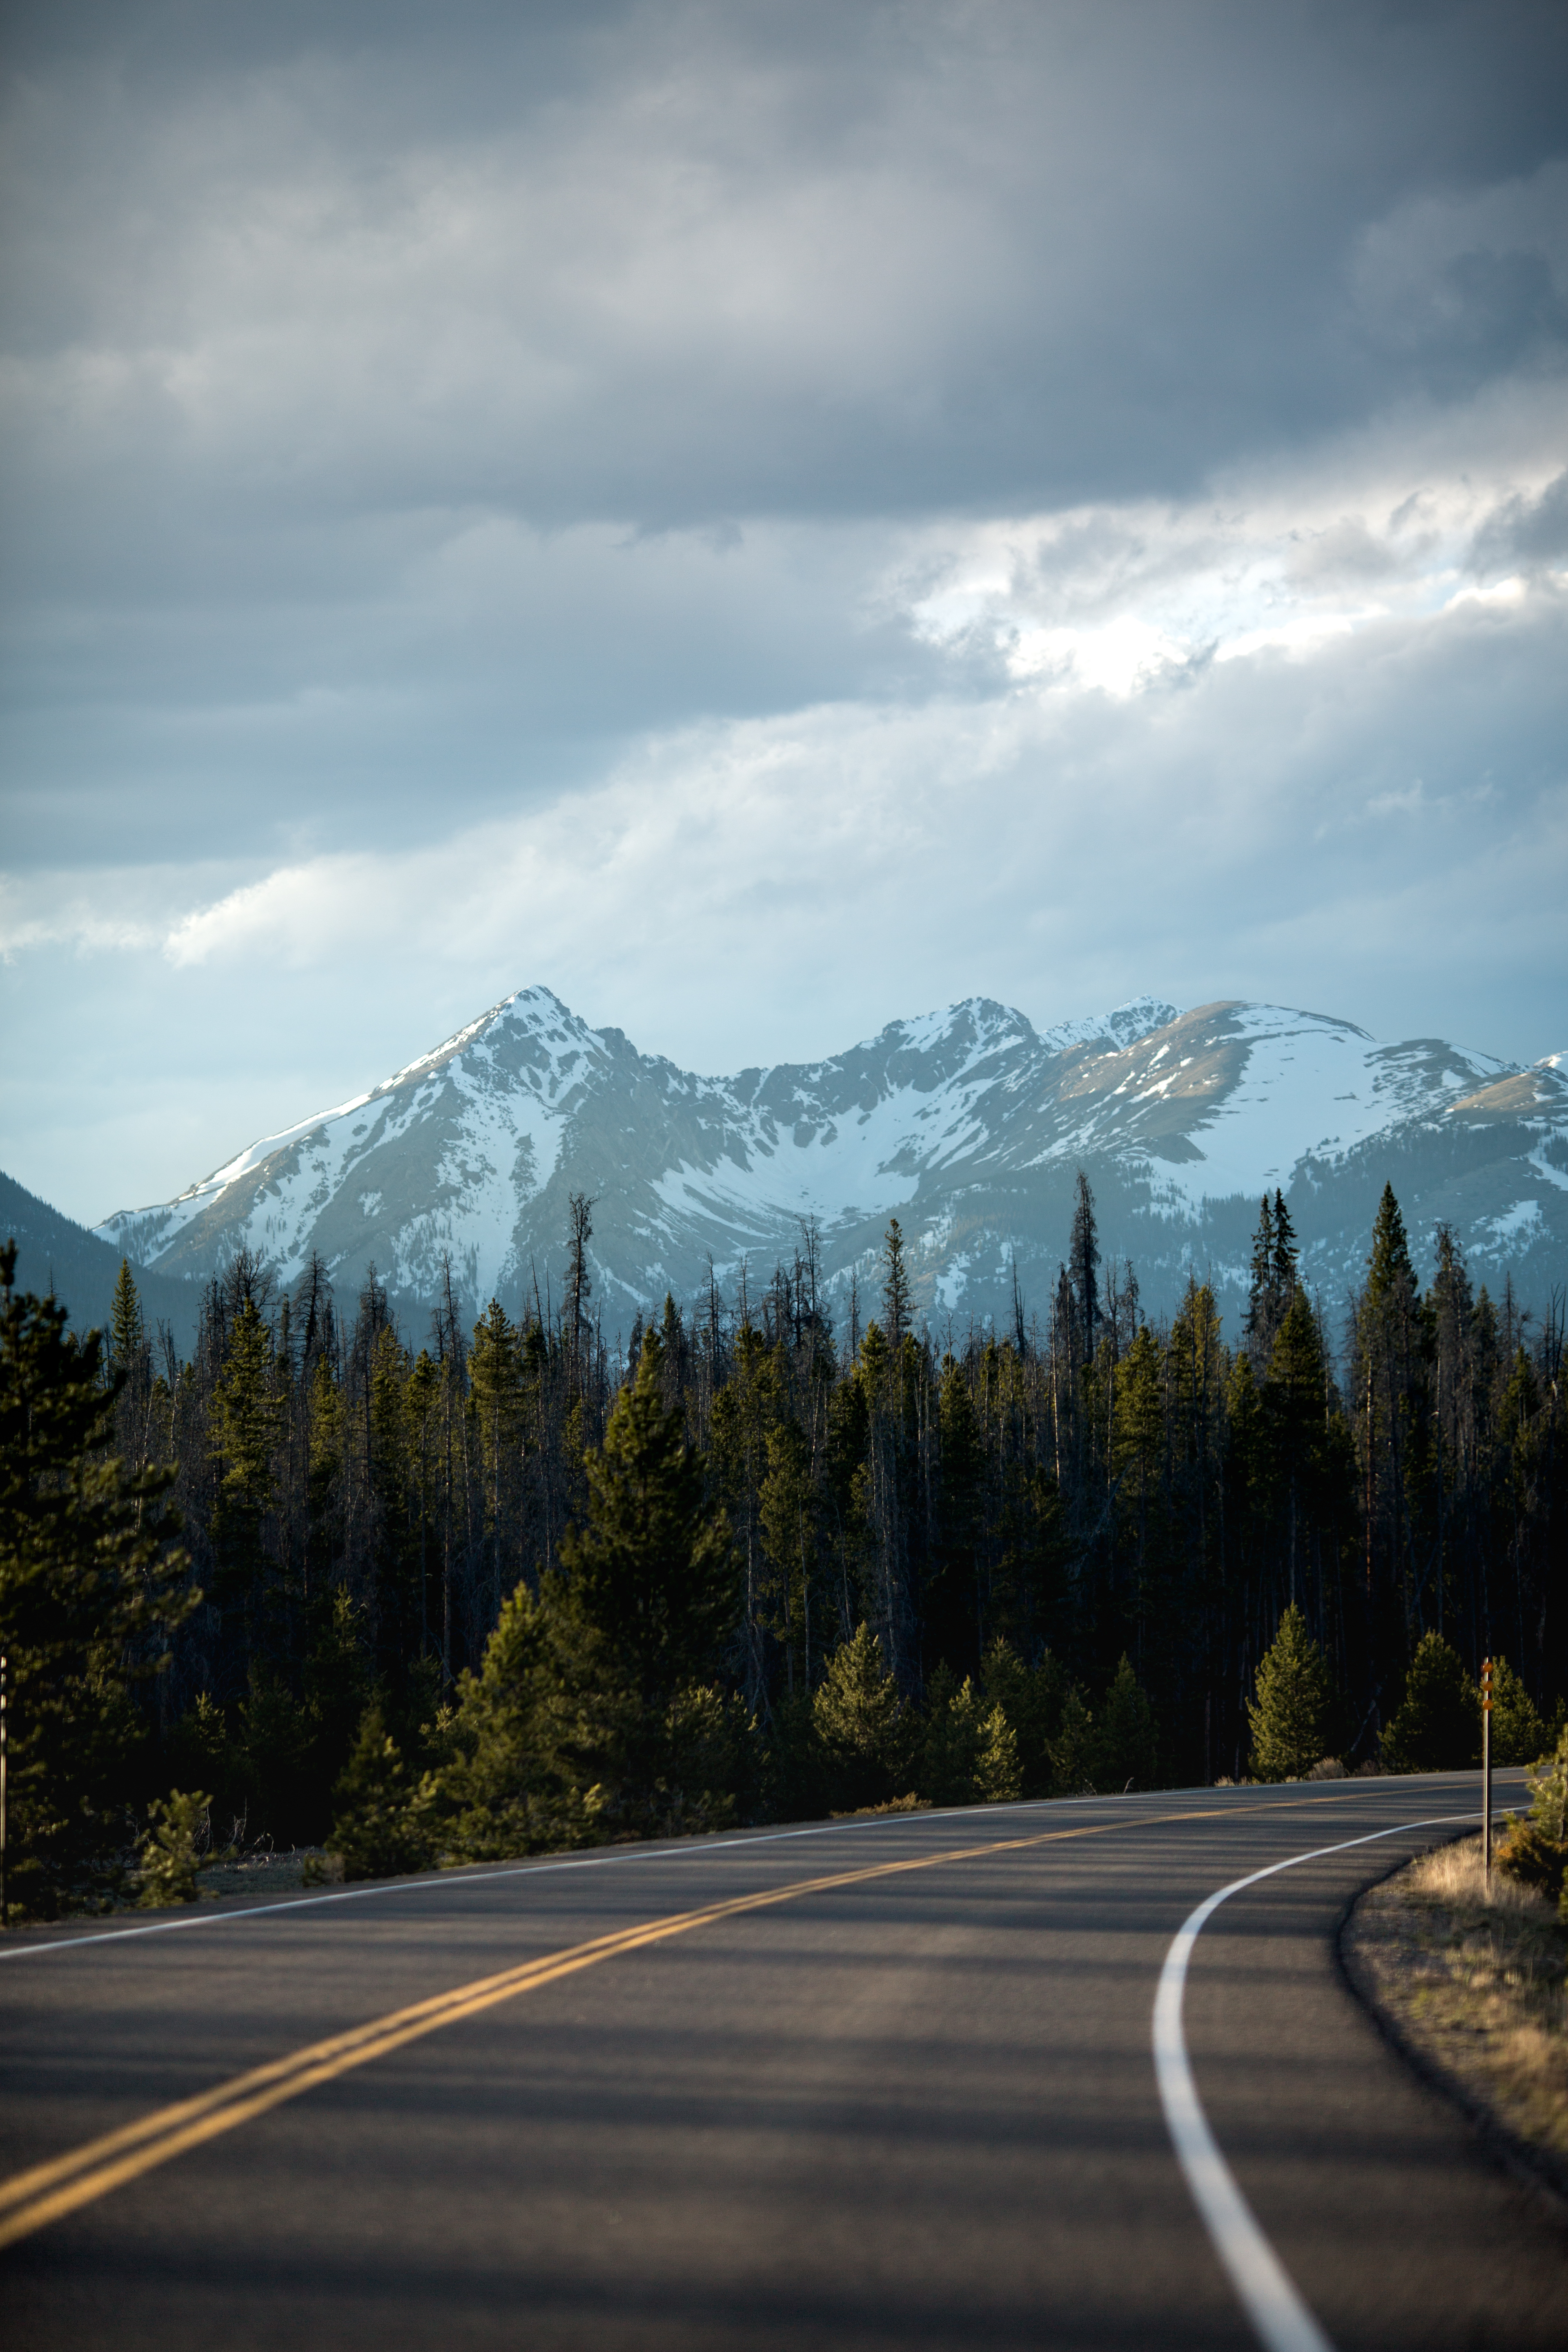
landscape, tree, nature, mountain, snow, cloud, sky, road, sunlight, morning, hill, highway, mountain range, weather, road trip, alps, infrastructure, mountain pass, meteorological phenomenon, atmospheric phenomenon, mountainous landforms